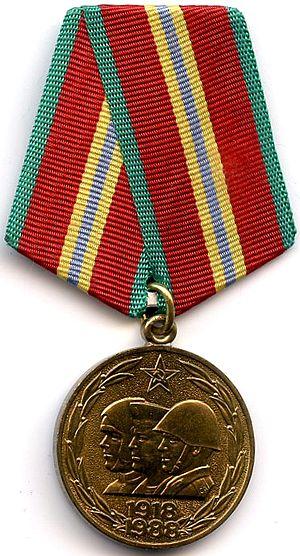
Médaille du Jubilé ""70 Ans des Forces Armées de l'URSS"" (avers) Русский: Юбилейная медаль «70 лет Вооружённых Сил СССР», аверс медали."